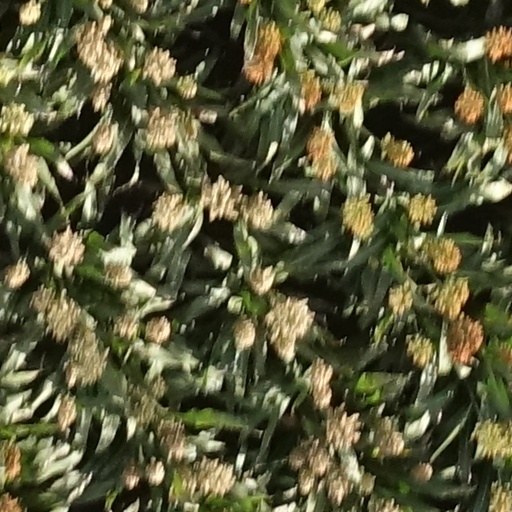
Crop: sorghum